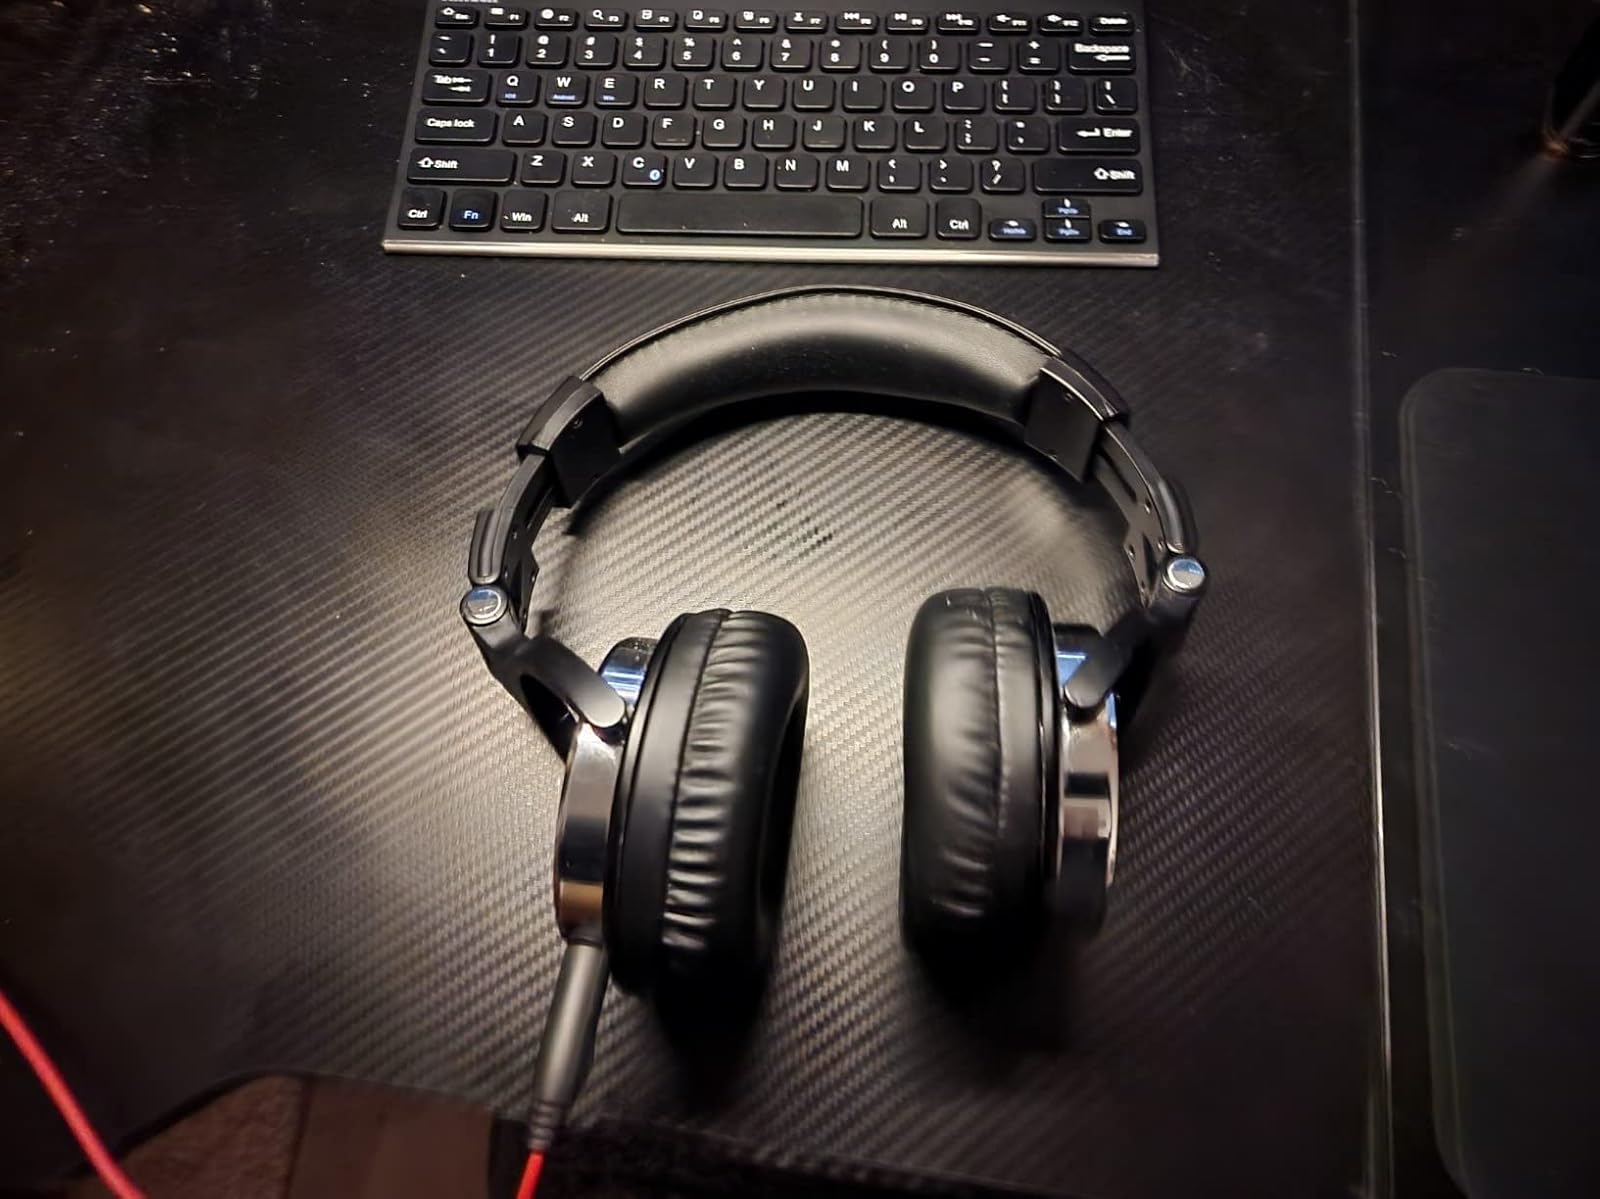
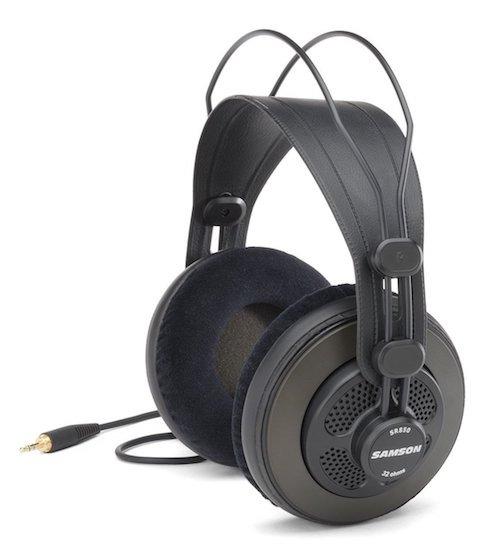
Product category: headphones
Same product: no